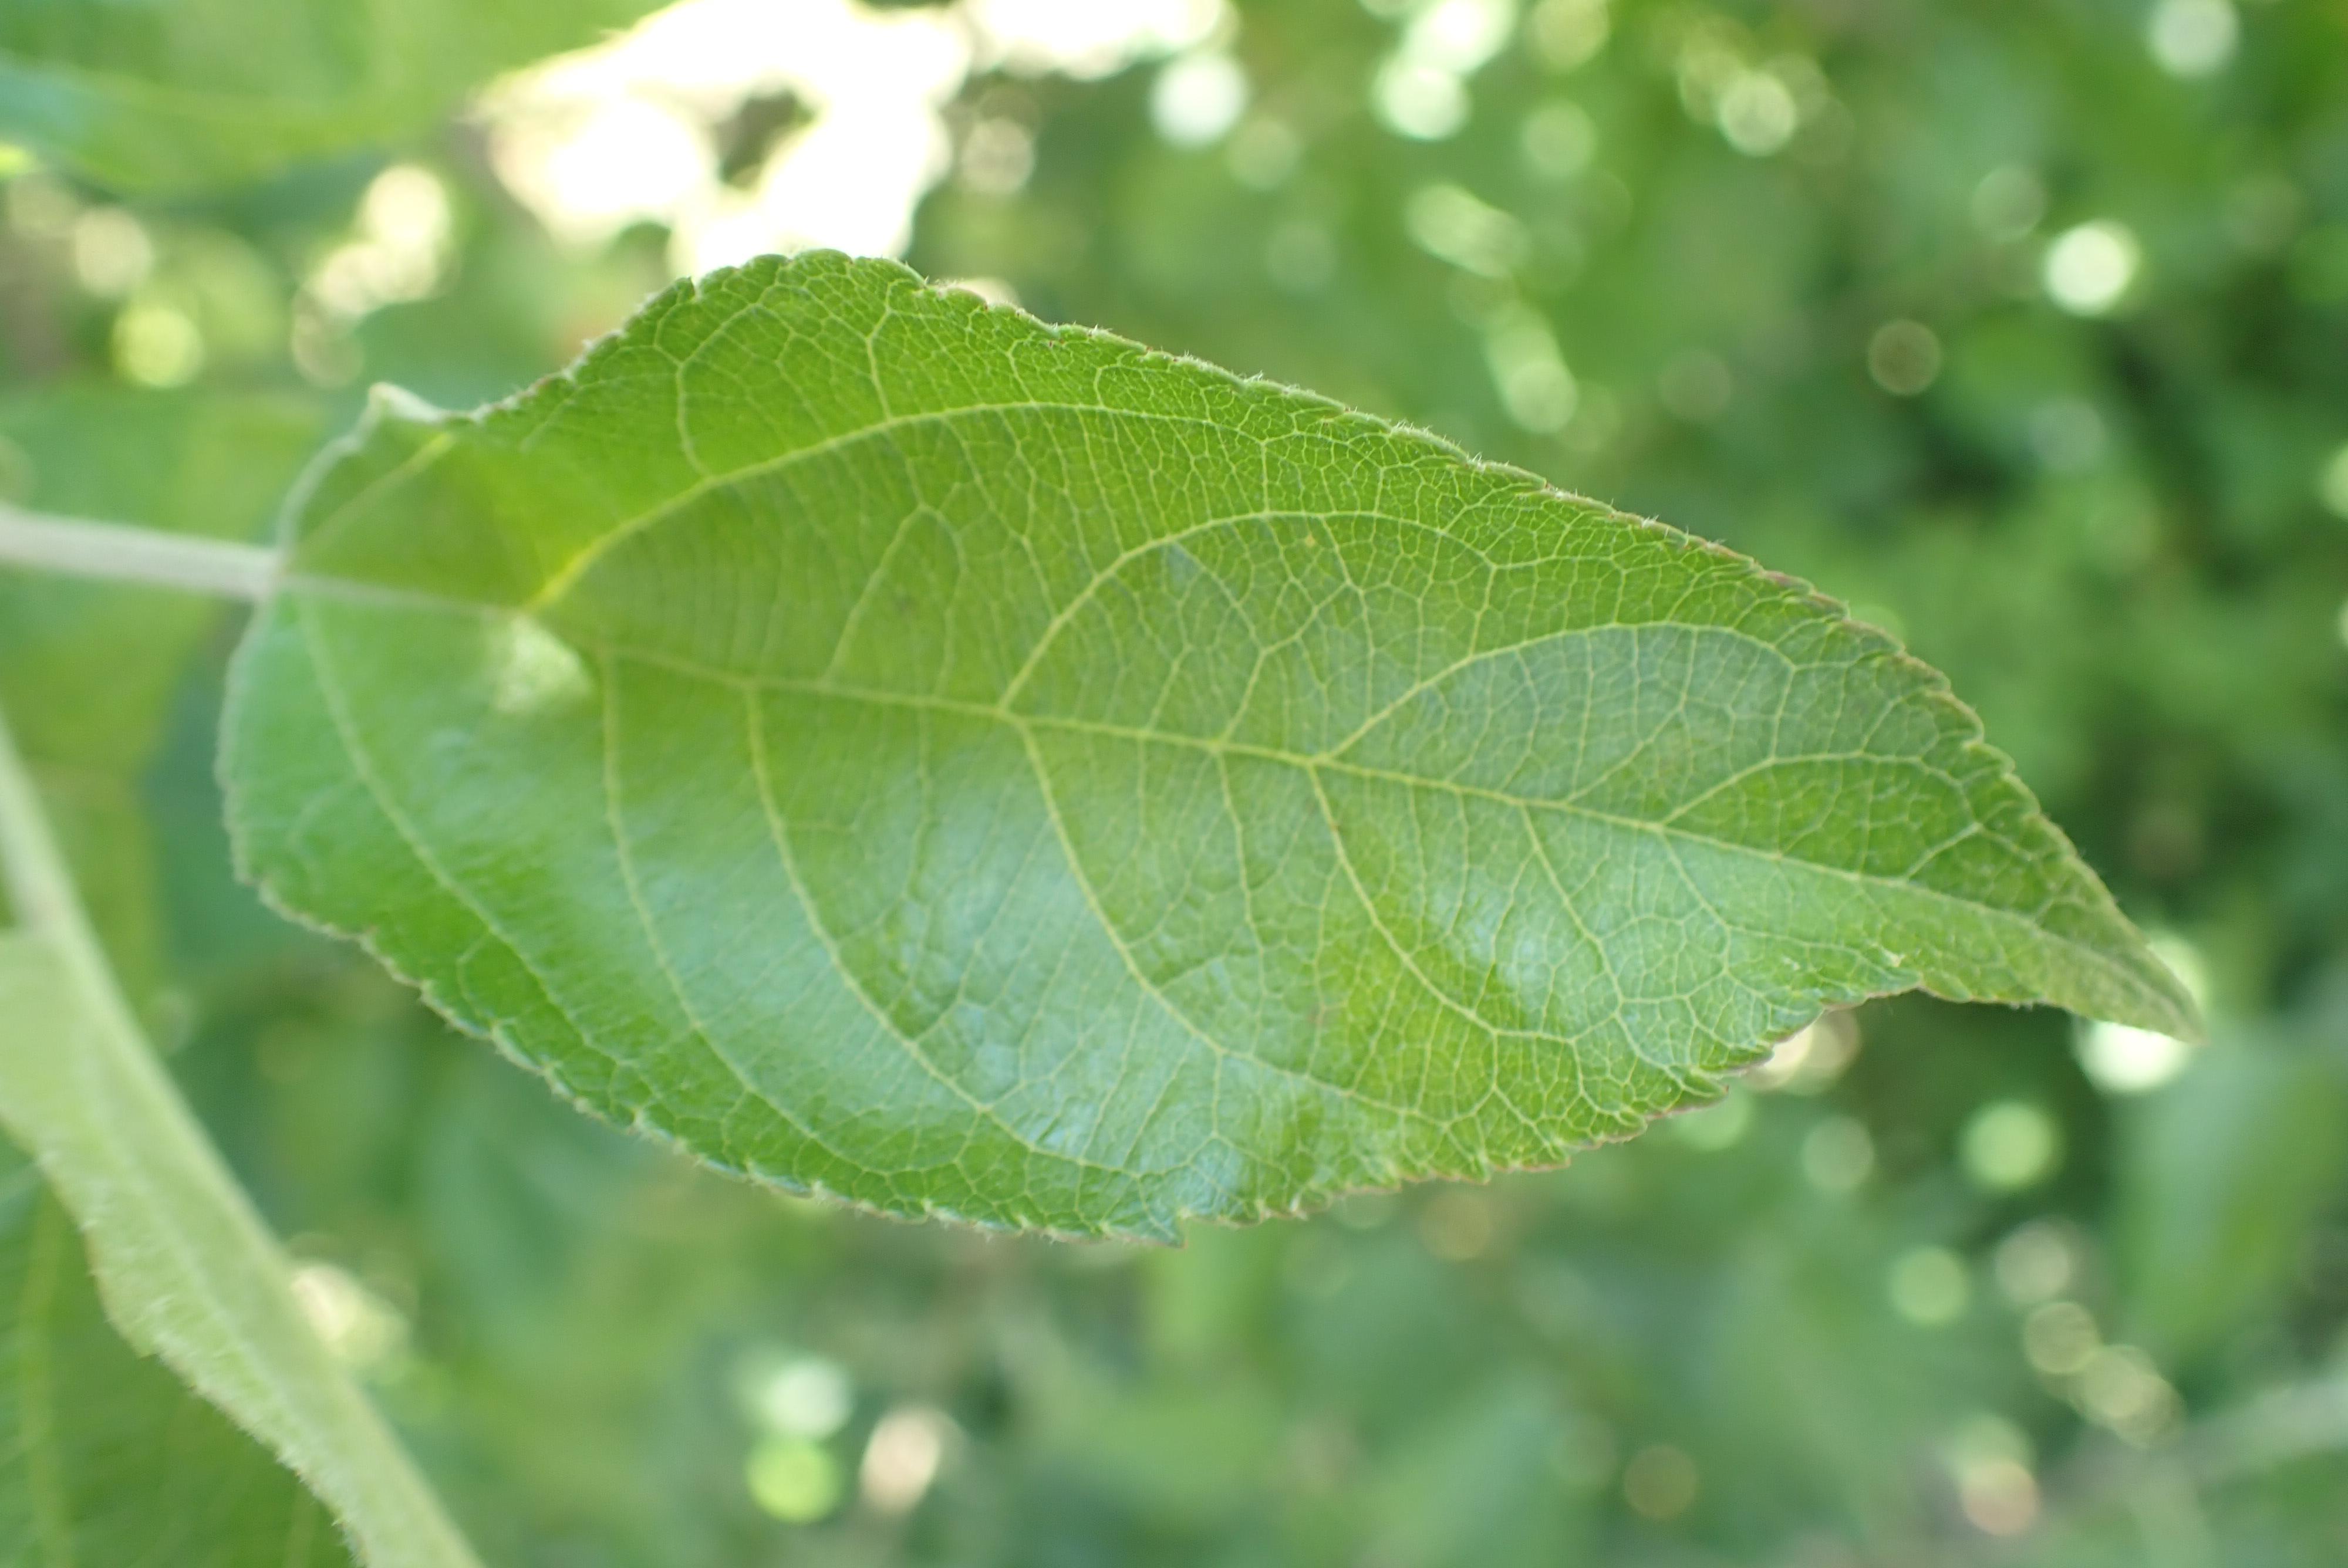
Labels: healthy